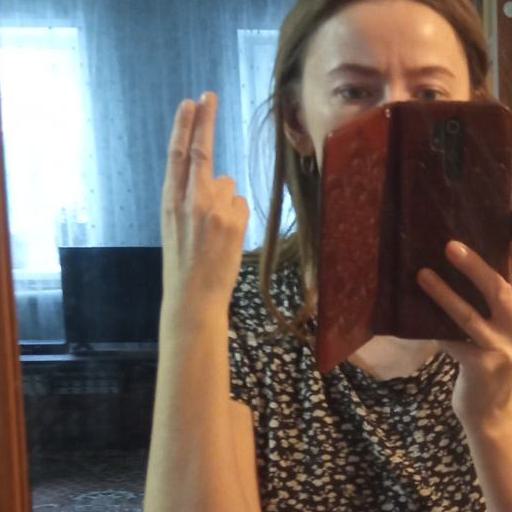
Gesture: two_up_inverted